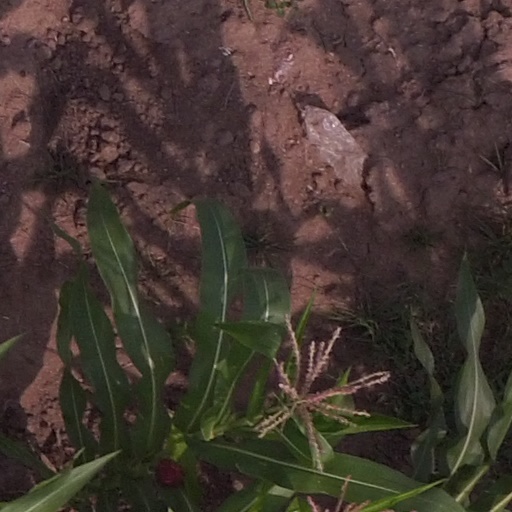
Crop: maize; corn